St. Paul in Britain

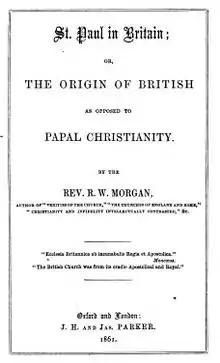
Cover of the first edition

St. Paul in Britain; or, The origin of British as opposed to papal Christianity is a book written by Richard Williams Morgan and published in 1861. The book and others by Morgan had an influencing effect on the development of Neo-Celtic Christianity. The fifth to seventh editions were published by the Covenant Publishing Company, London, in 1925, 1939 and later.